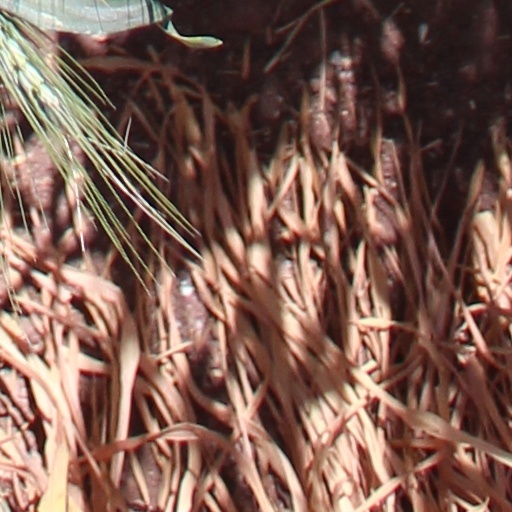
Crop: wheat